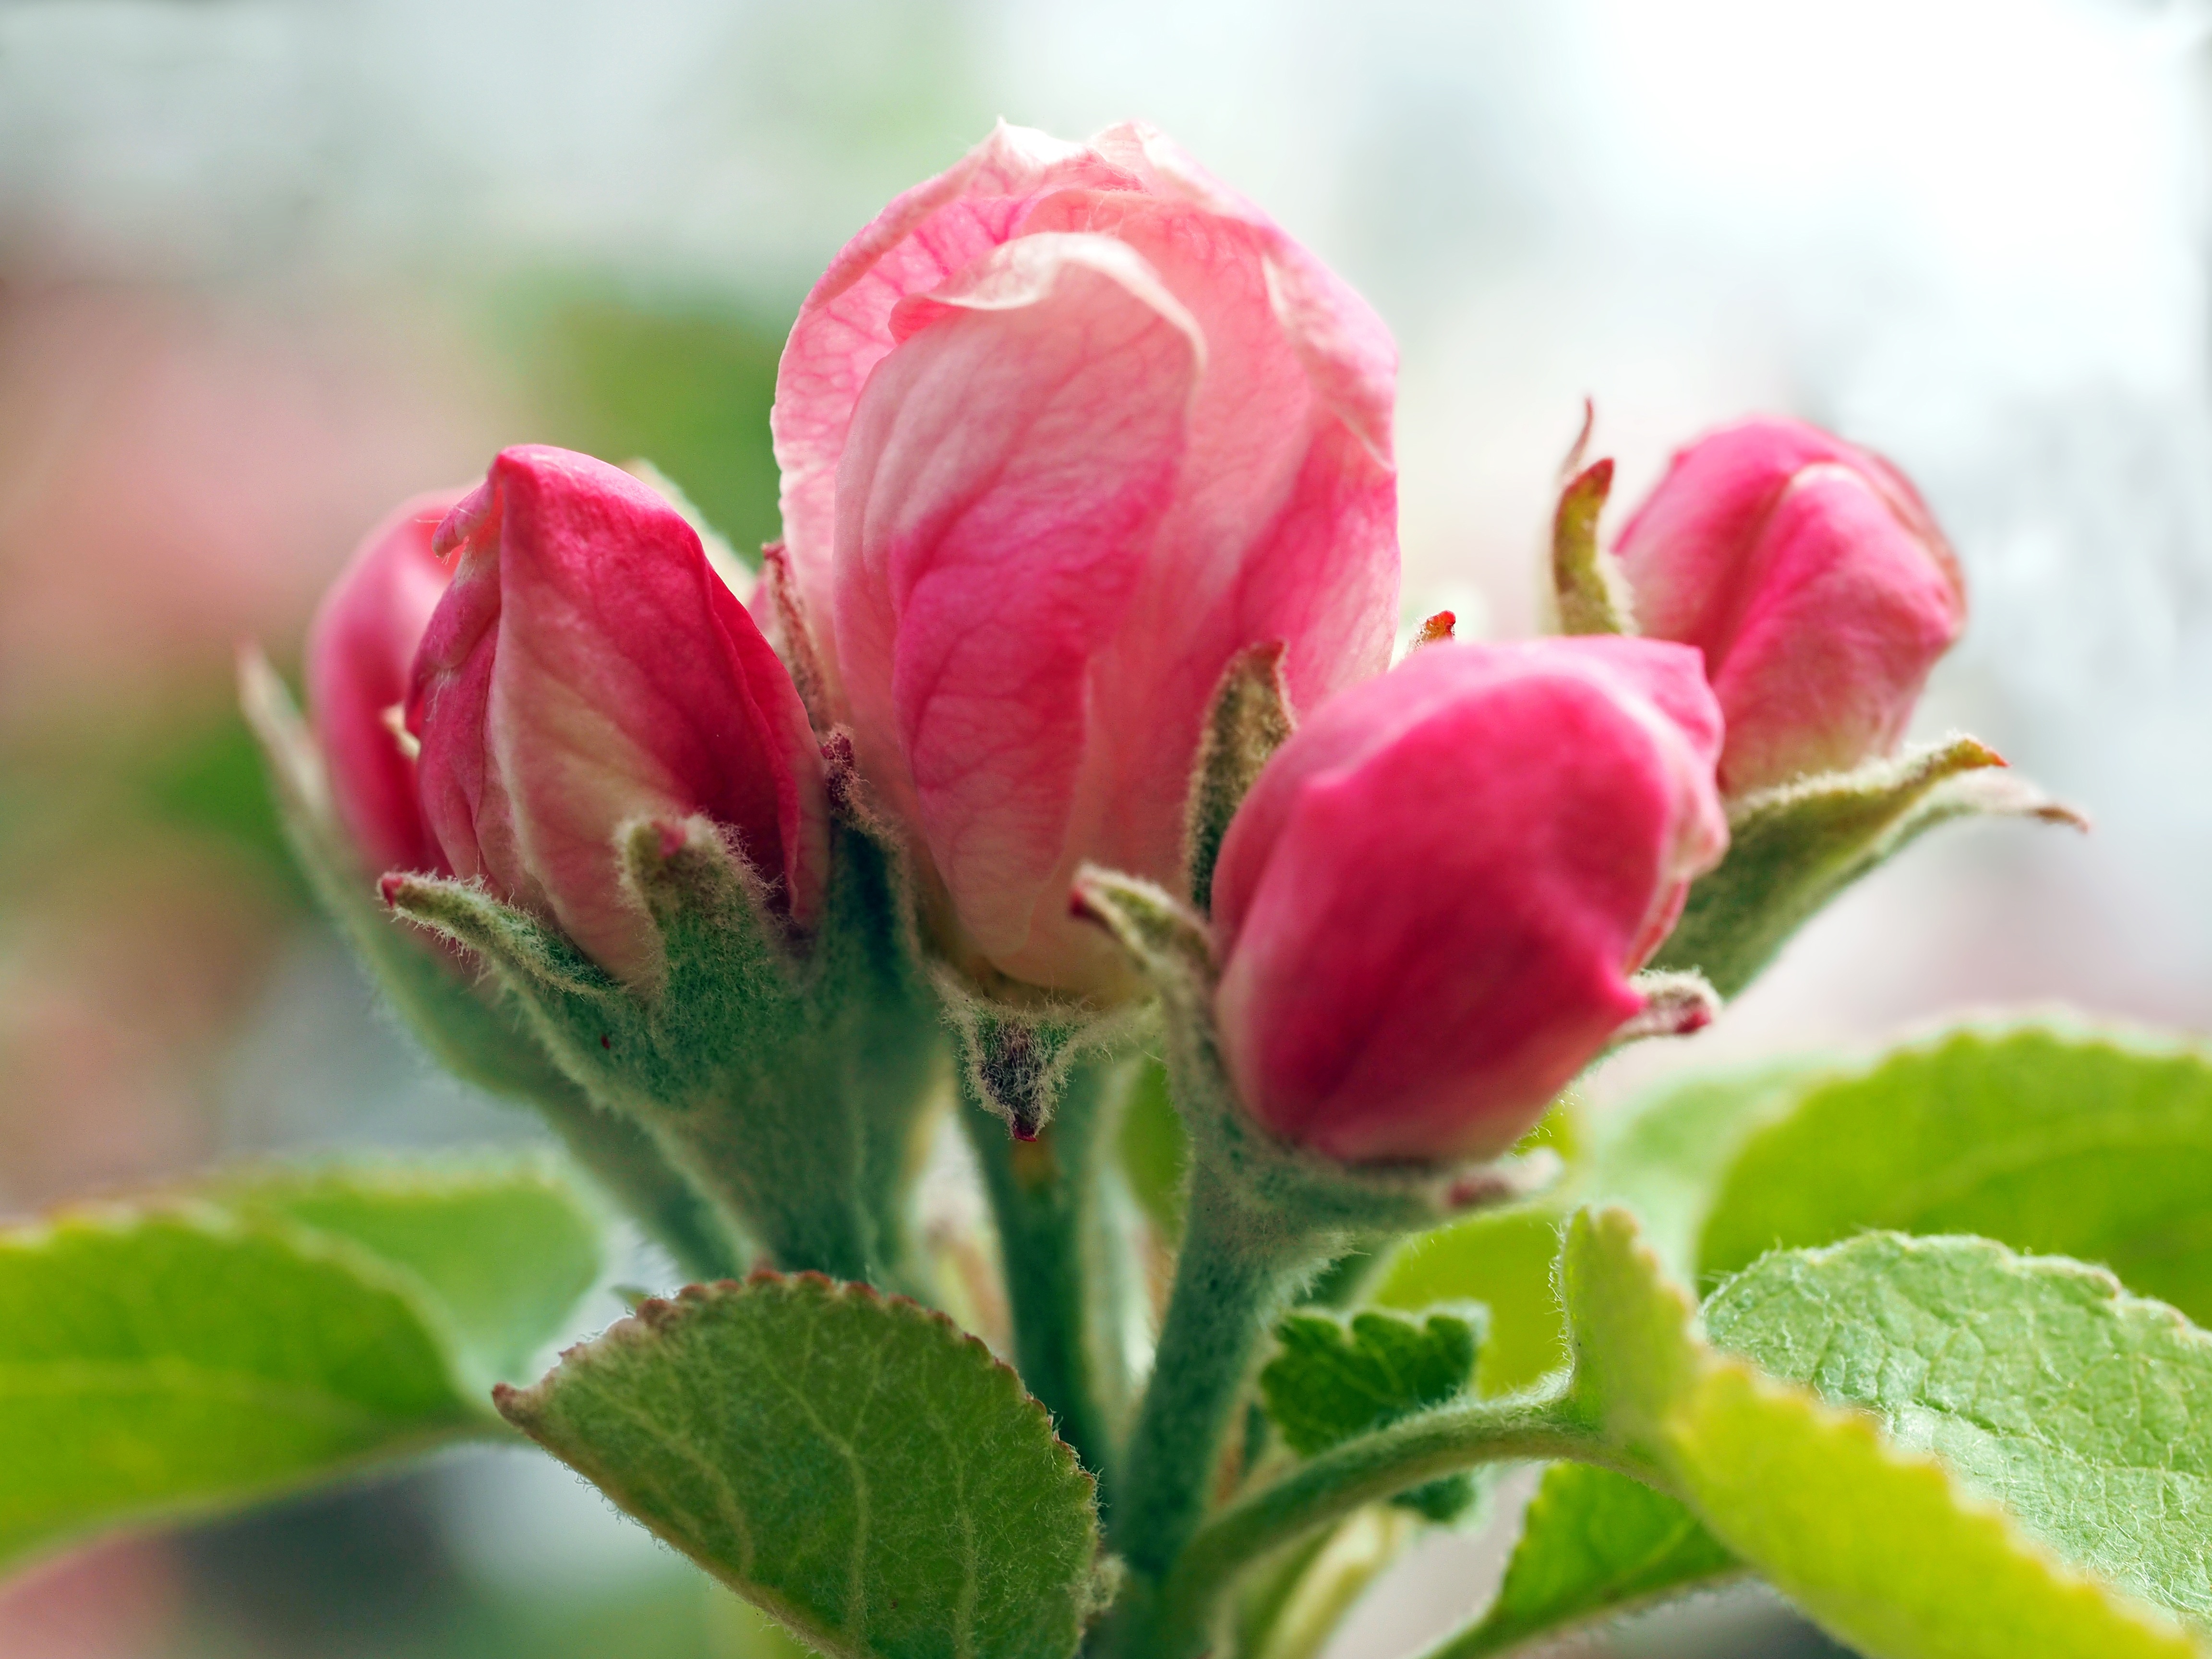
nature, blossom, plant, flower, petal, live, rose, pink, close up, bud, rosa canina, flowering plant, garden roses, rose family, plant stem, rosa centifolia